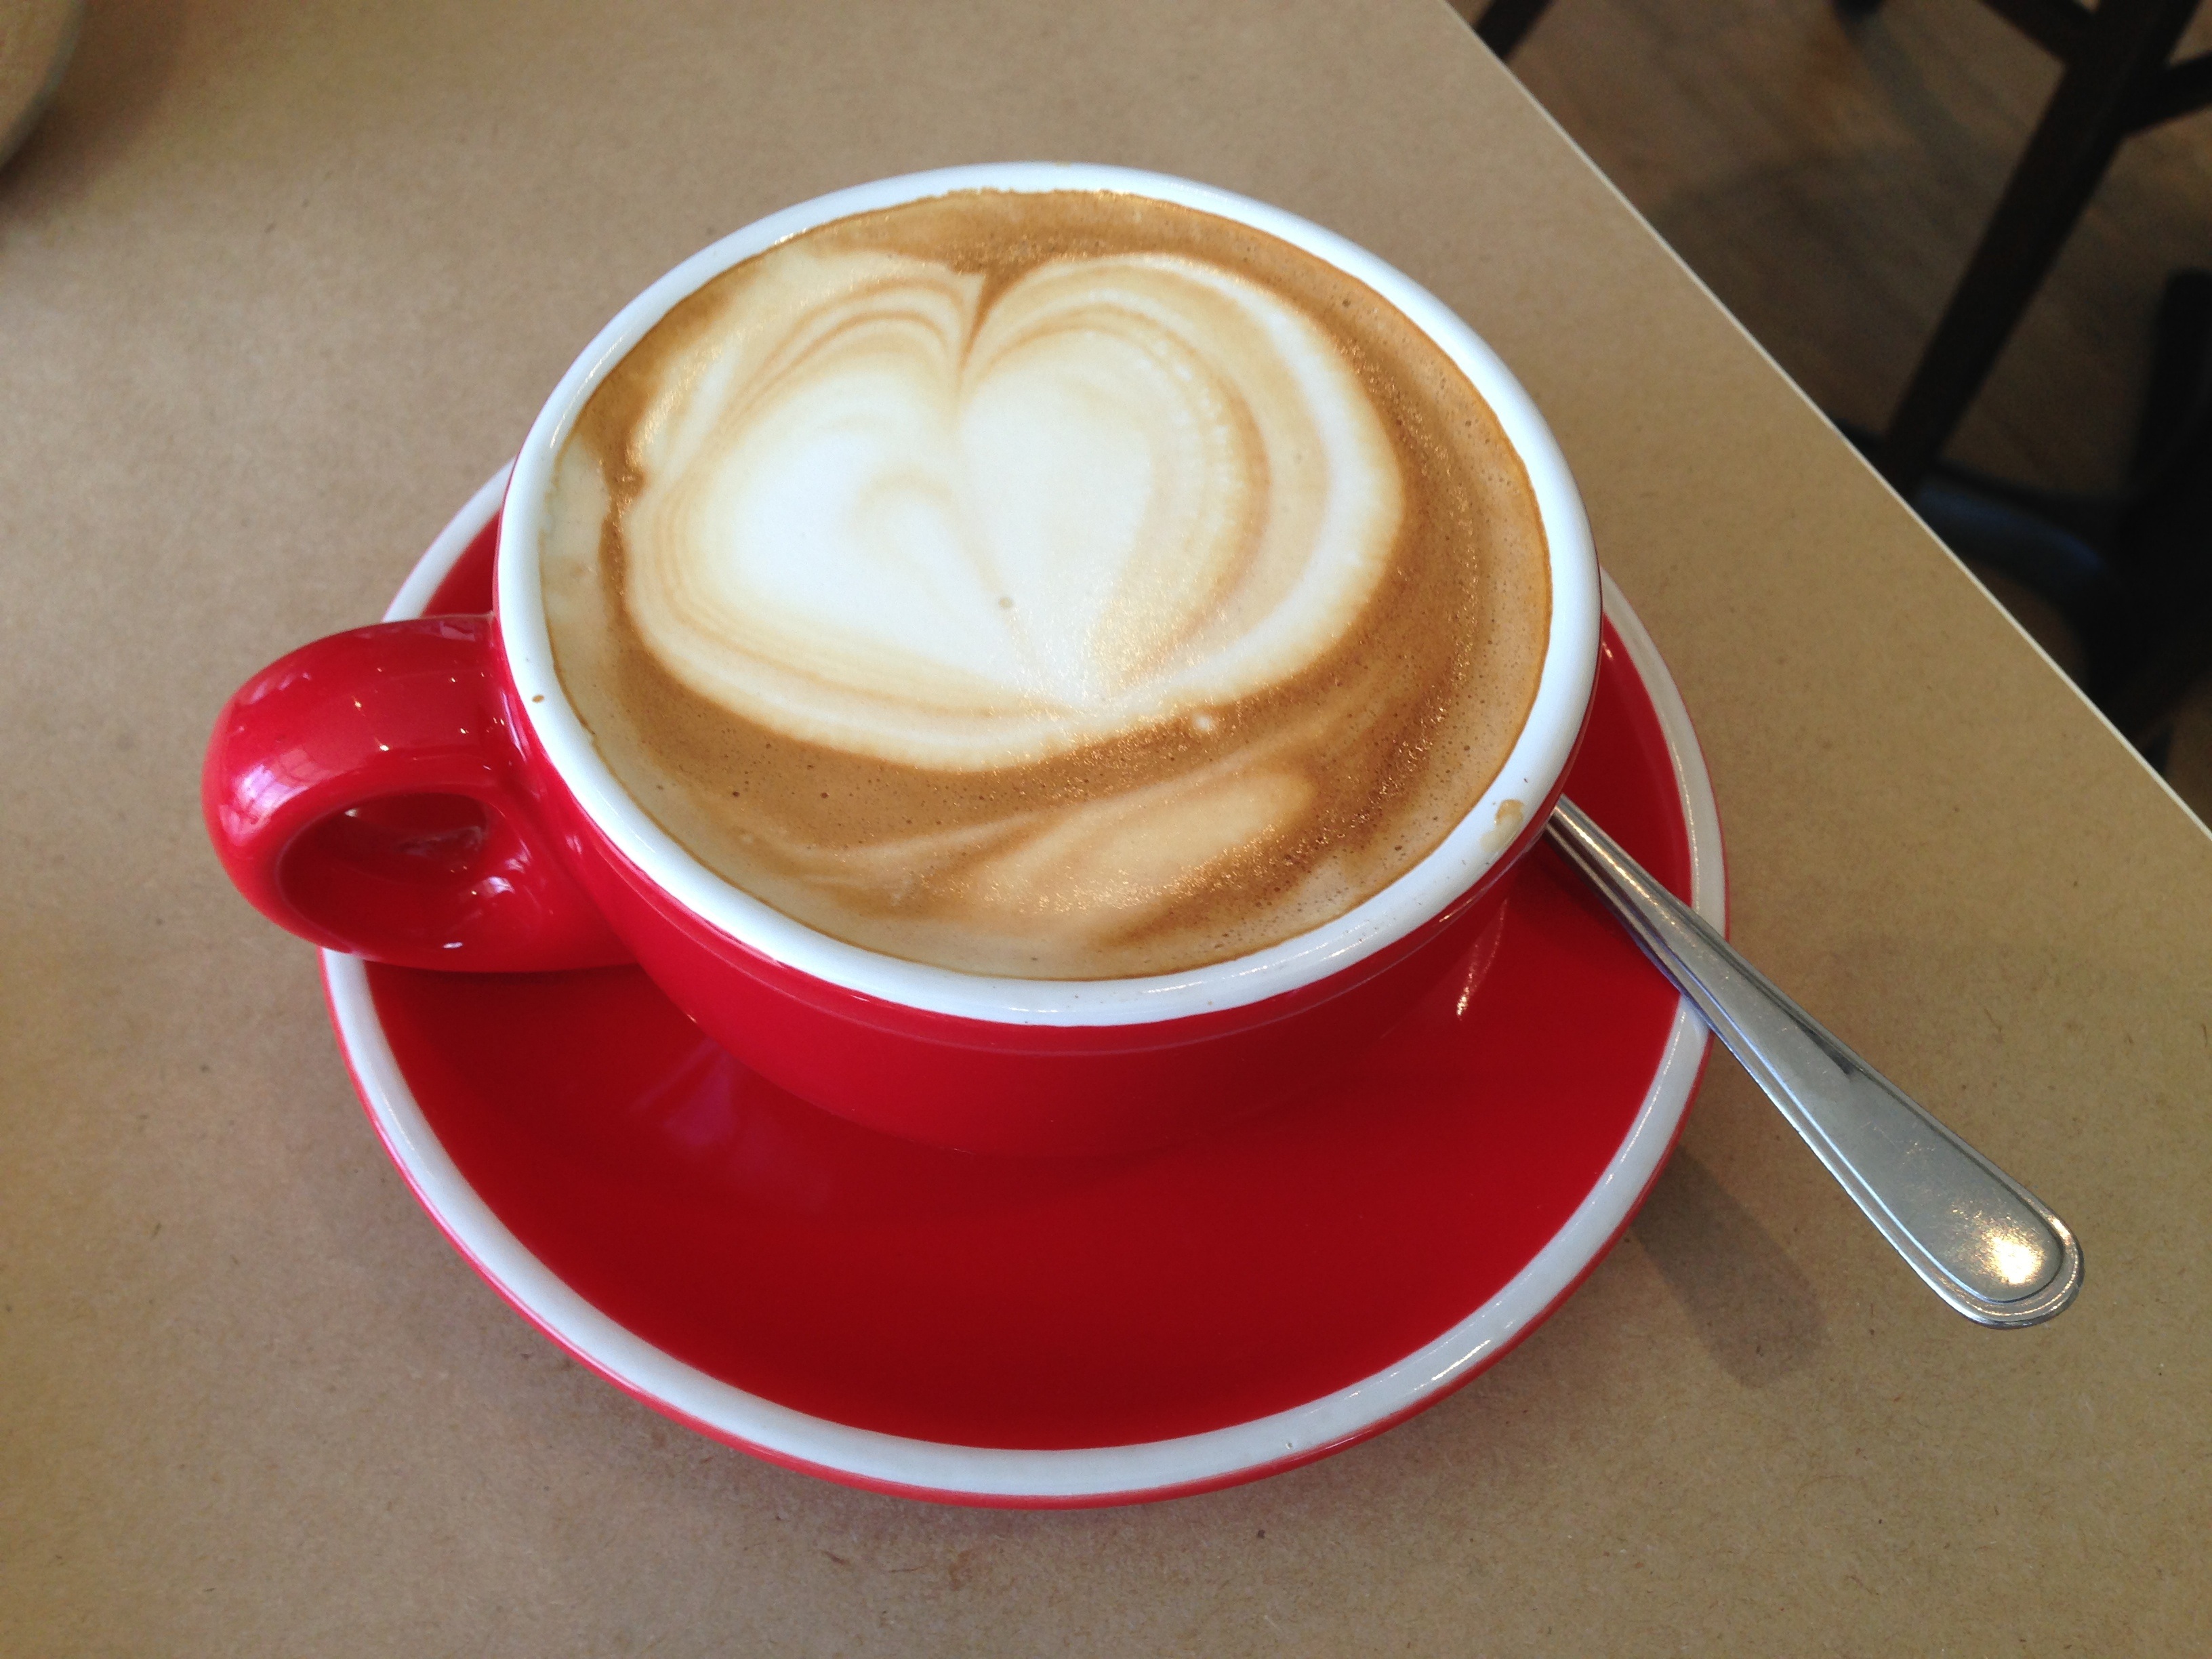
coffee, retro, cup, latte, cappuccino, heart, drink, espresso, caffeine, flavor, flat white, caf au lait, caff macchiato, coffee milk